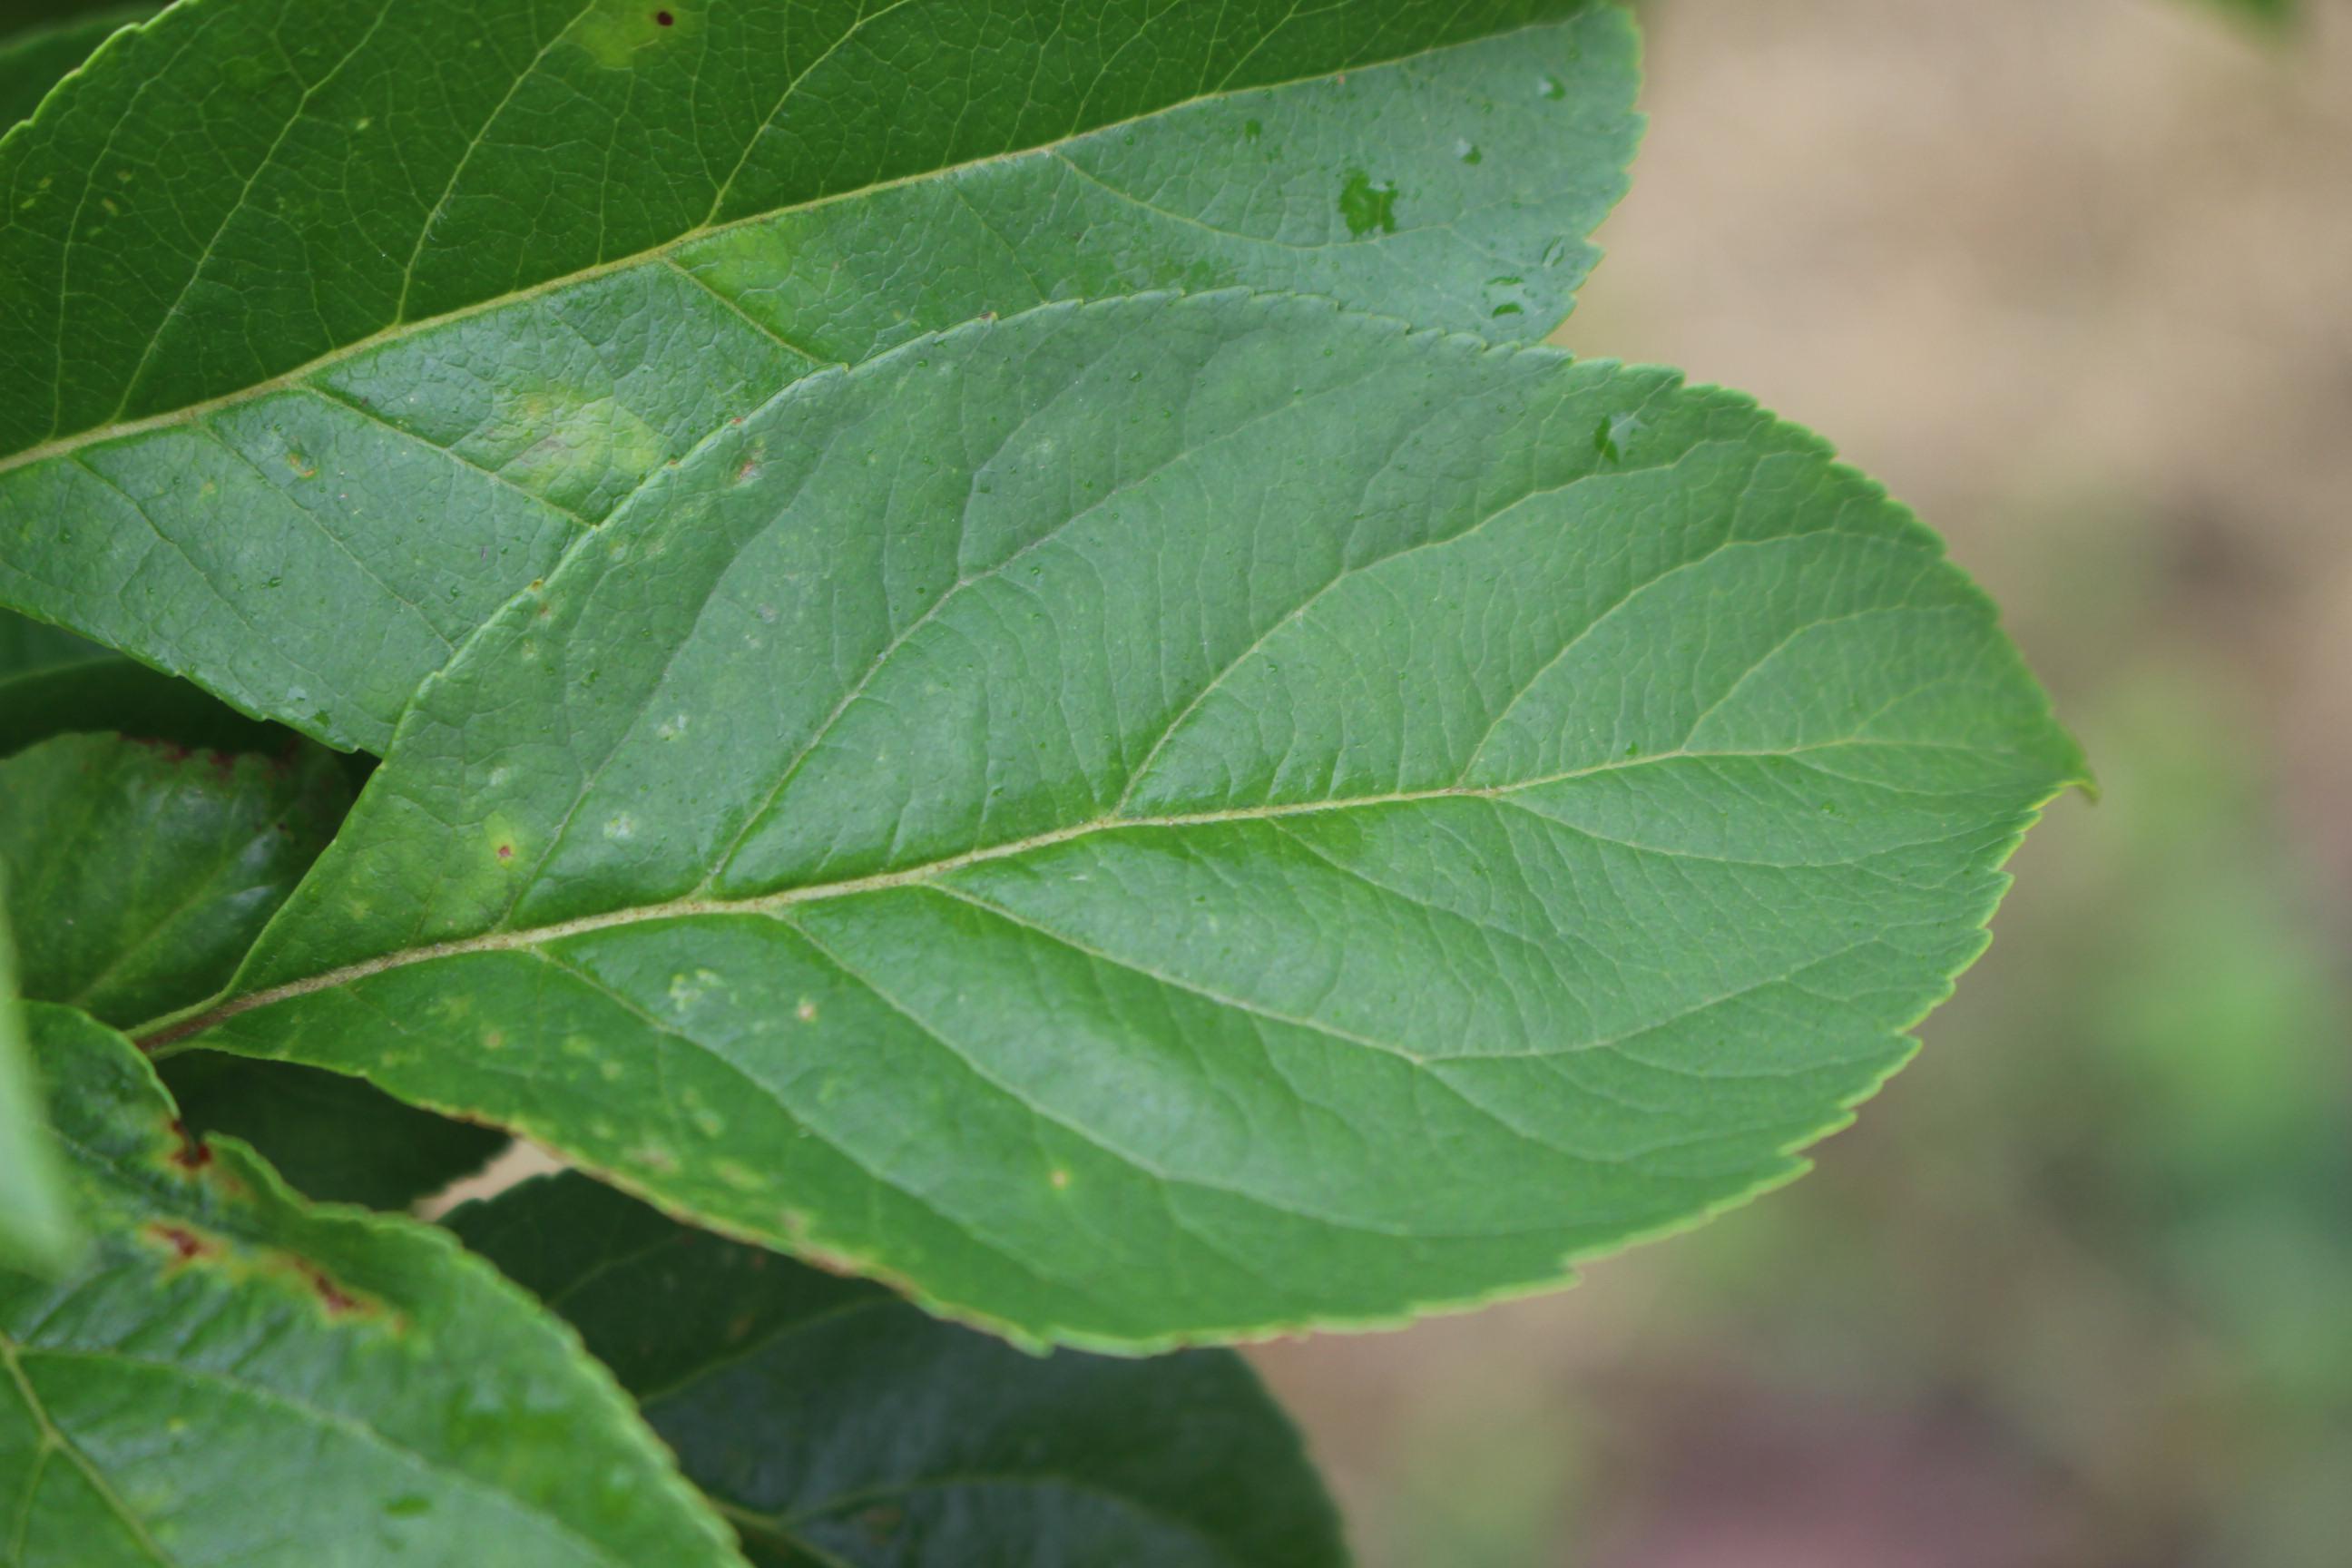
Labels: complex